Dmitri Bantysh-Kamensky

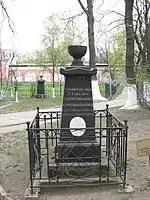
Tombstone of Dmitri Bantysh-Kamensky in the Donskoy Monastery

Bantysh-Kamensky died in Petersburg on January 26, 1850, and was buried in Moscow, within the Donskoy Monastery. He was married three times and left a significant family, but neither service nor literary works enriched him, so that to repay his debts the emperor Nikolai Pavlovich granted his estate 10,000 rubles.